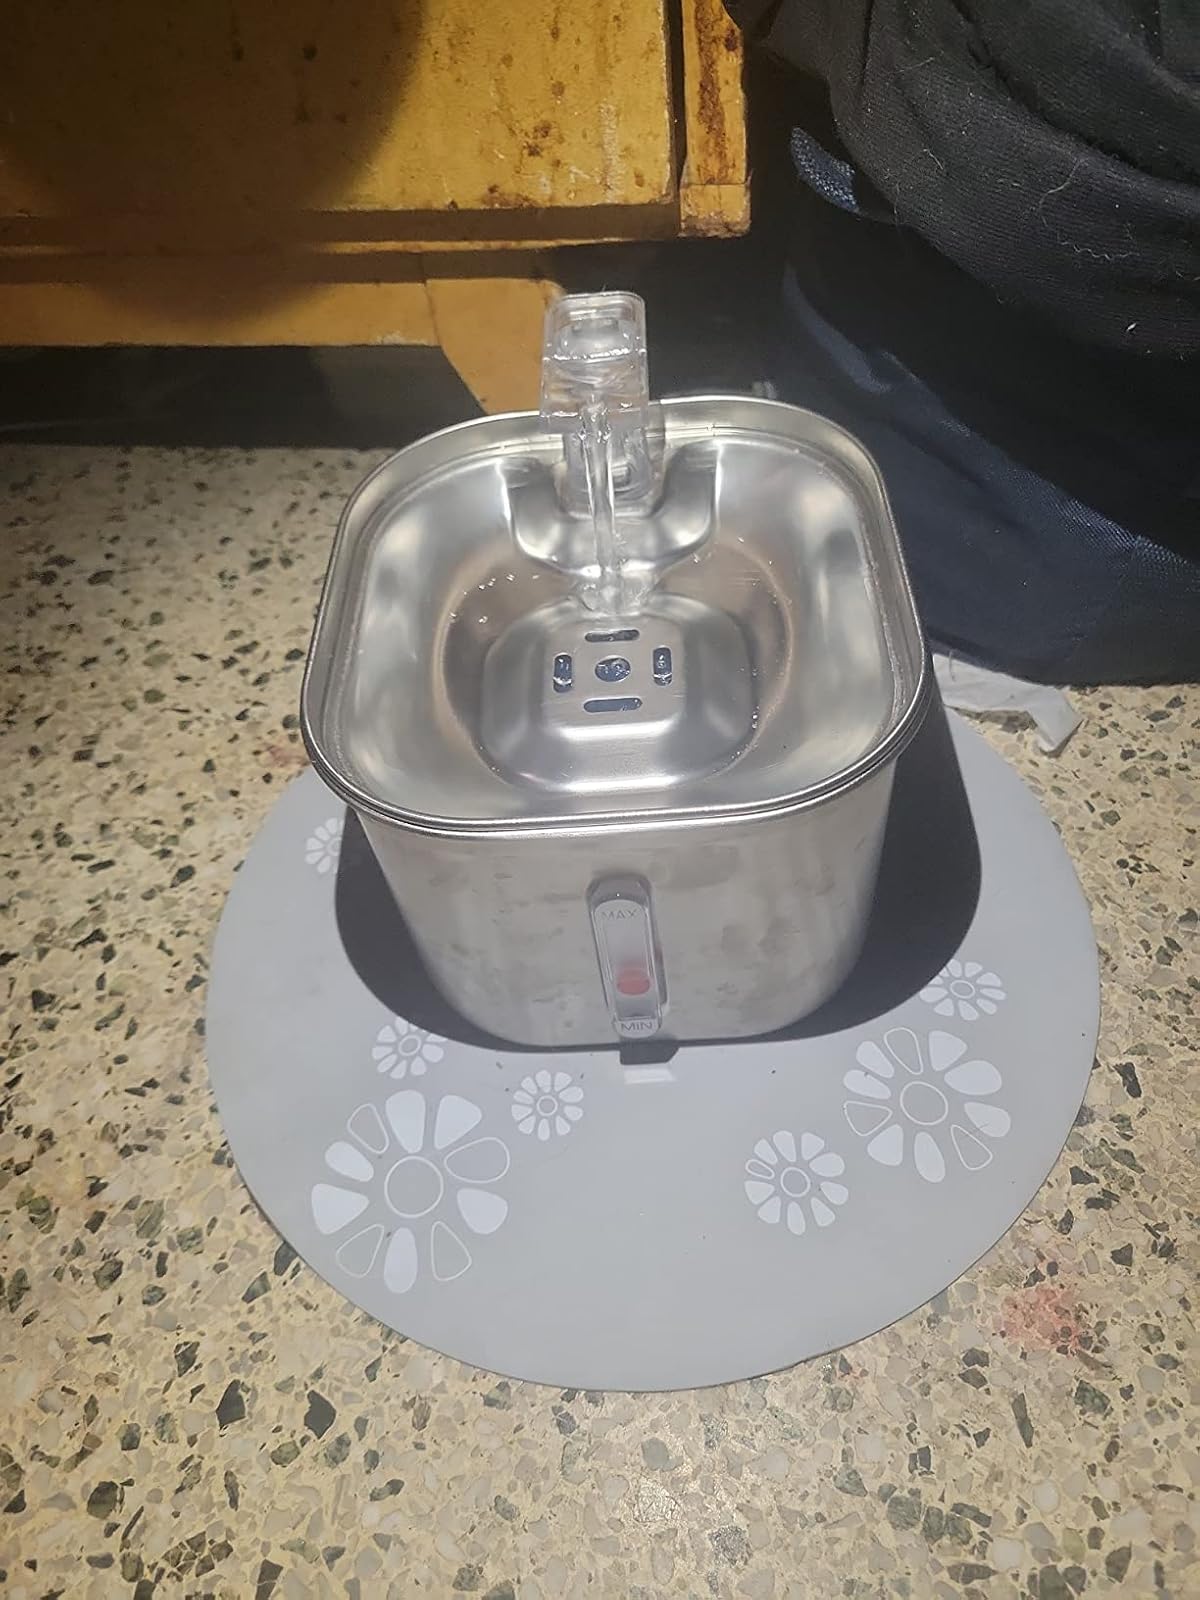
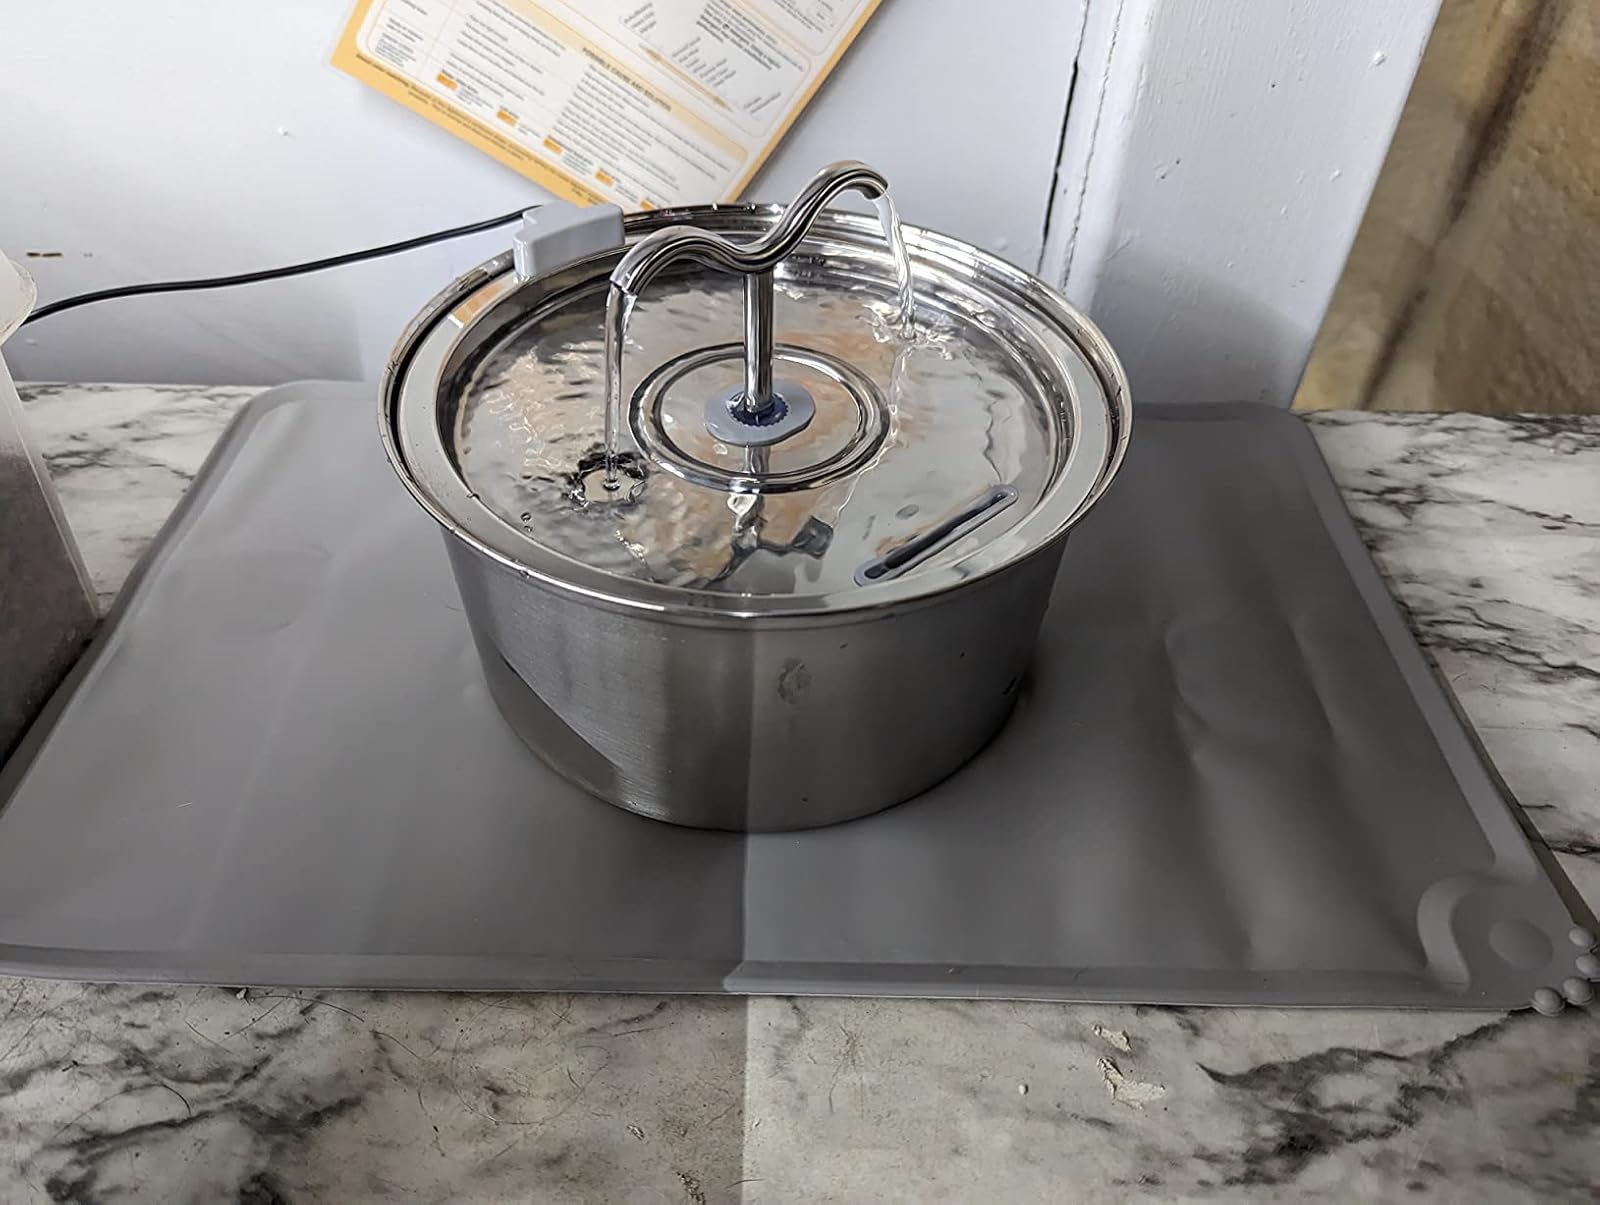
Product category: items_bowl
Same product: no